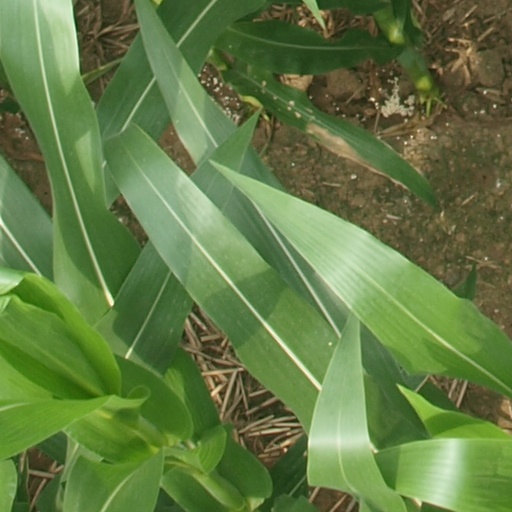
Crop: maize; corn